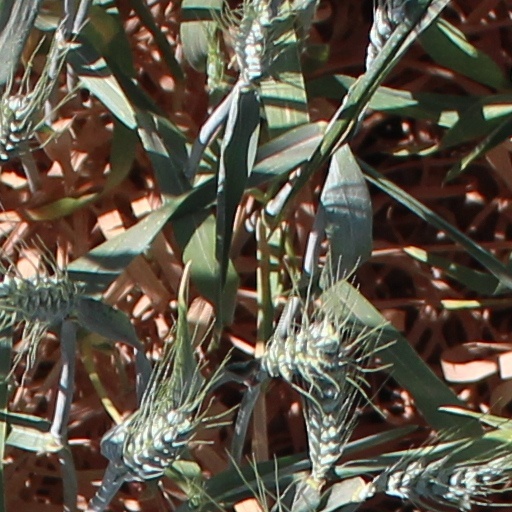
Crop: wheat